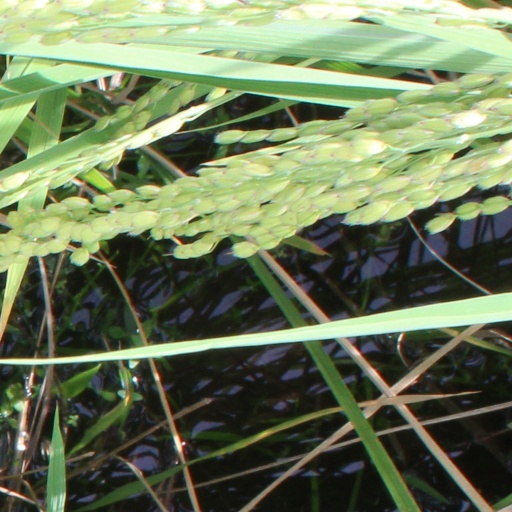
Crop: rice